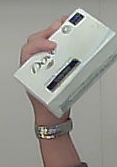
Product: dove_soap